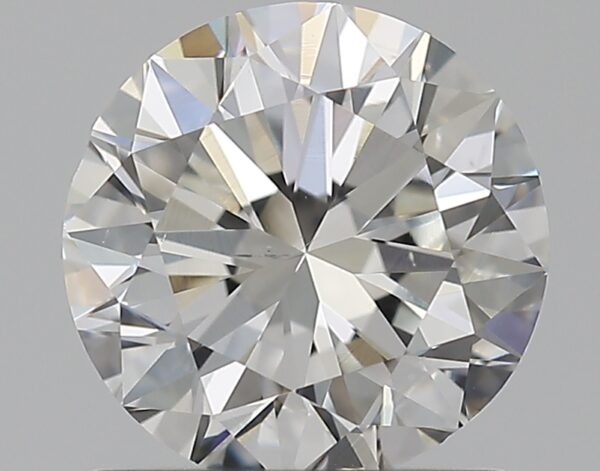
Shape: round
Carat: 1
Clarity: SI1
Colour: H
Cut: VG
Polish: EX
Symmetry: GD
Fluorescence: N
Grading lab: GIA
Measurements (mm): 6.22 x 6.31 x 3.95